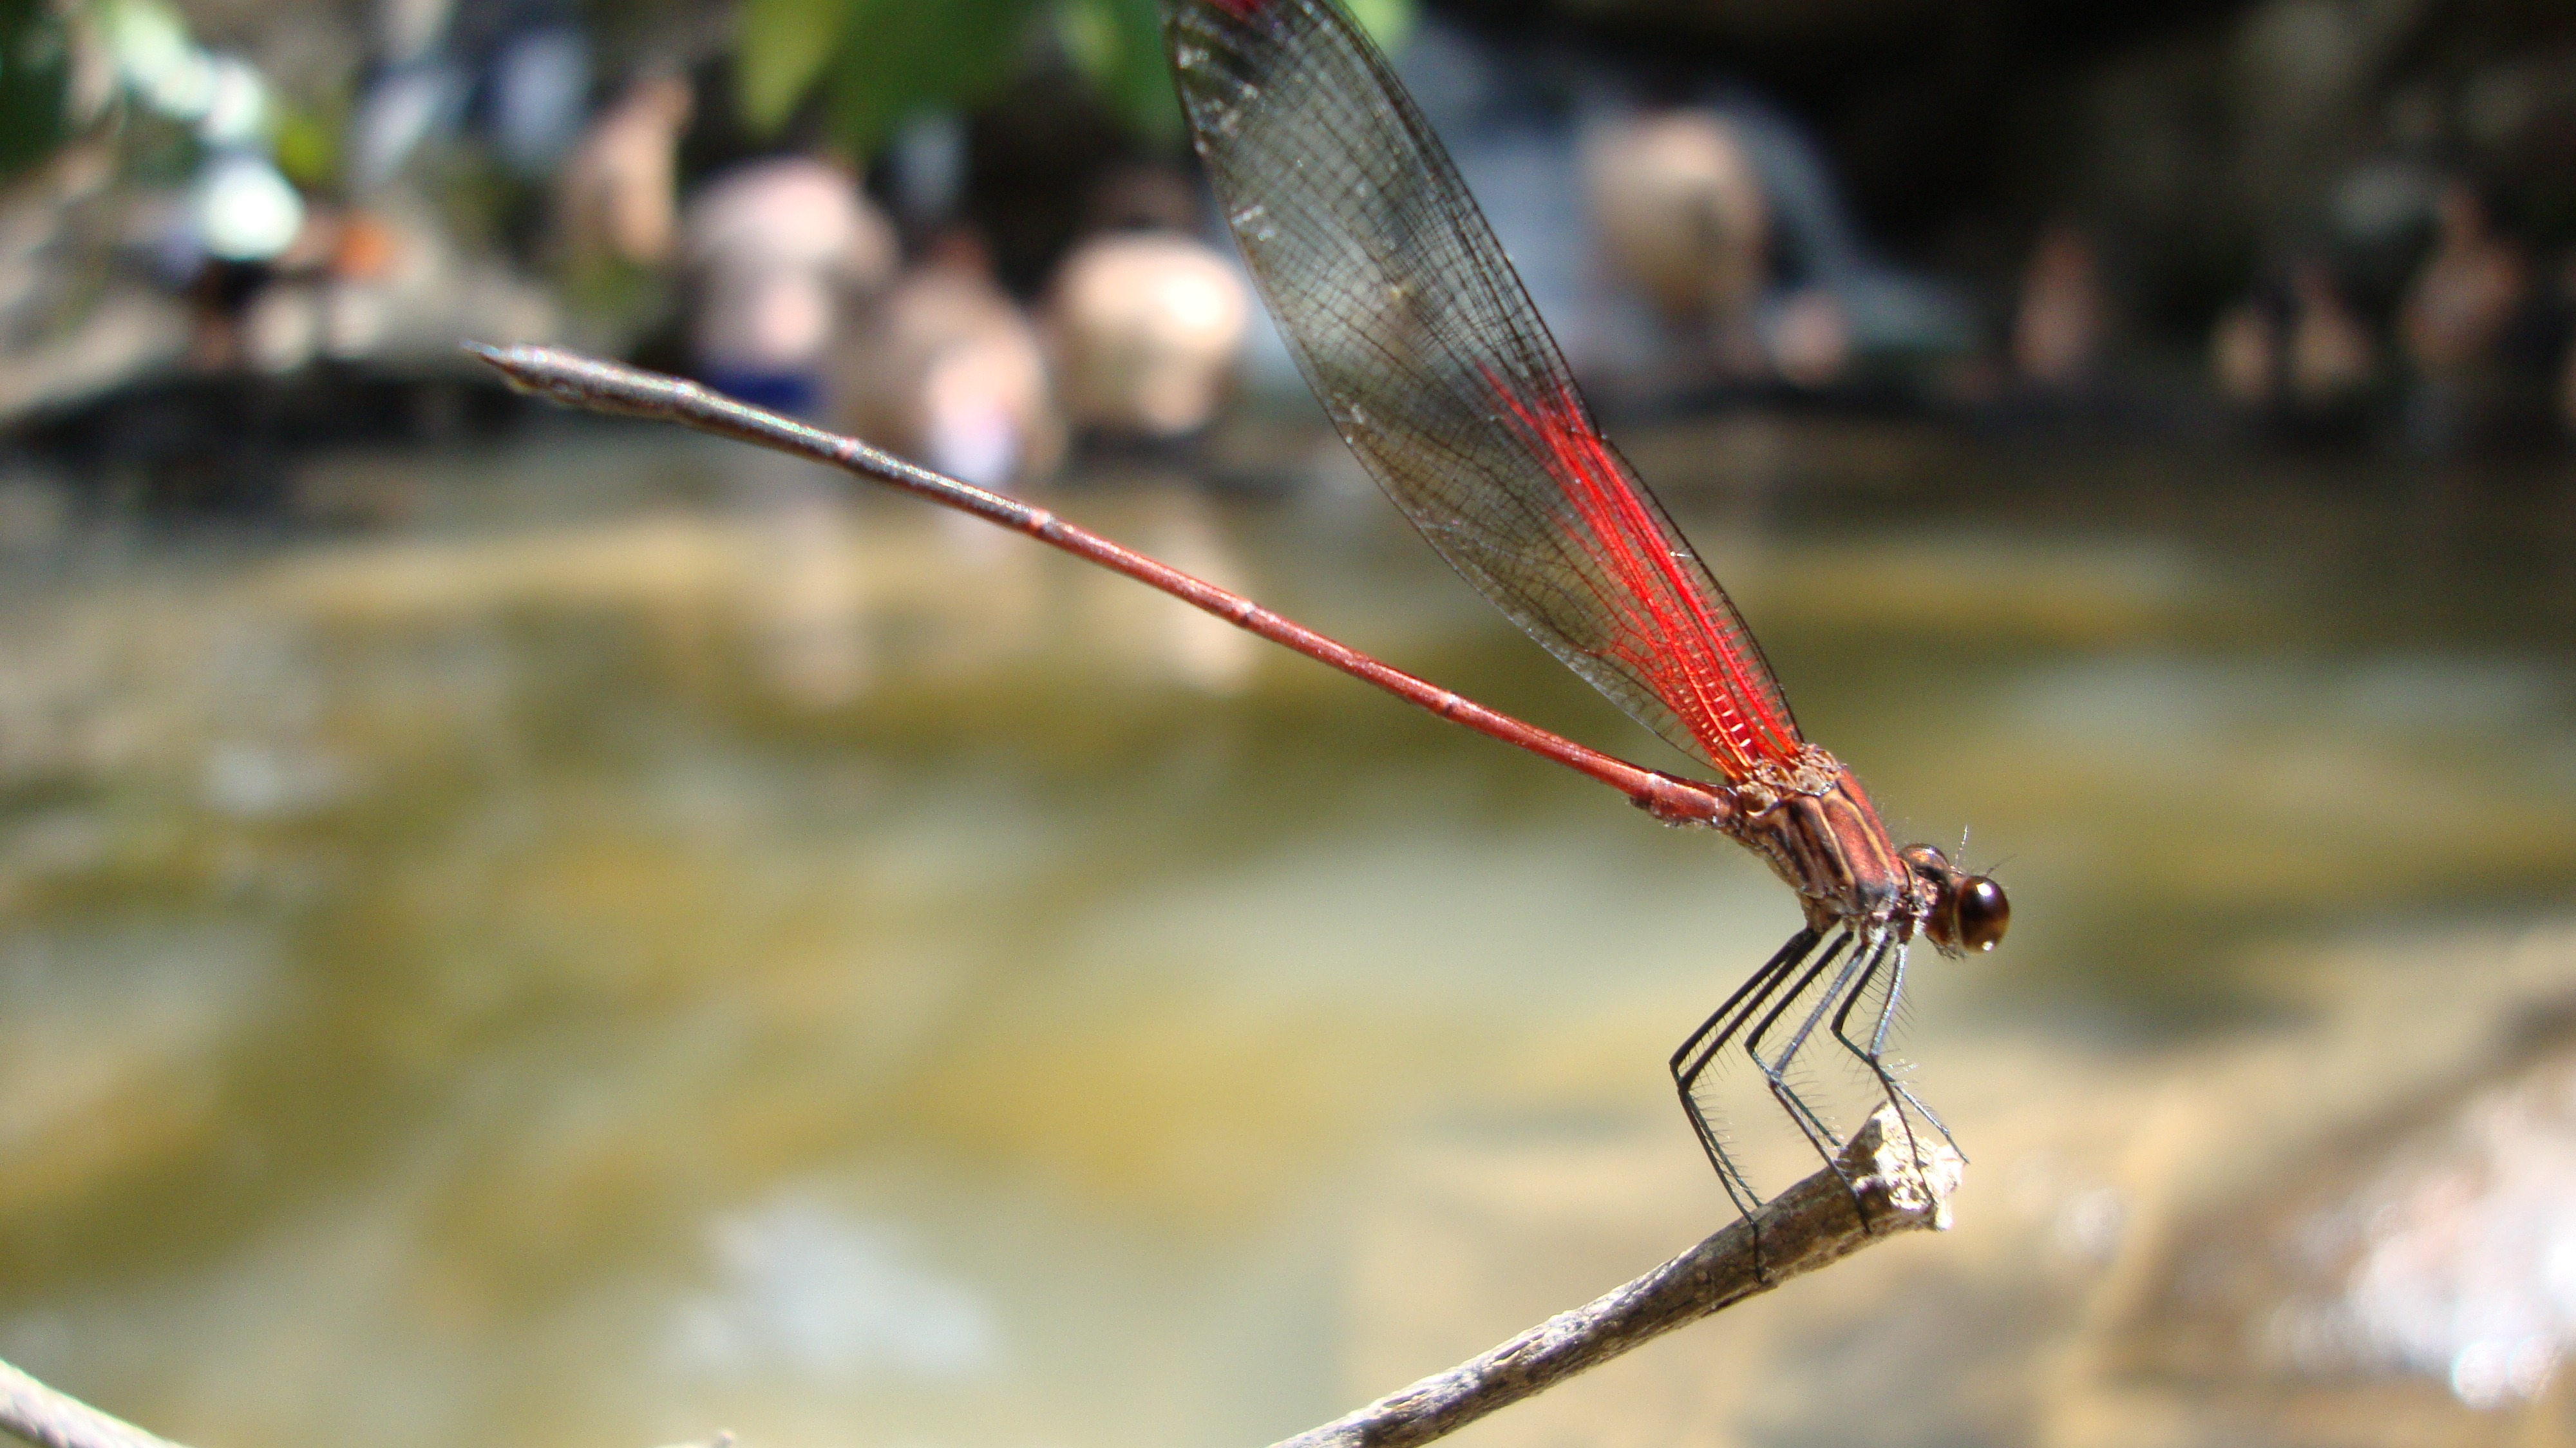
nature, branch, wing, photography, leaf, insect, fauna, invertebrate, close up, dragonfly, anisoptera, damselfly, epiprocta, macro photography, arthropod, dragonflies and damseflies, net winged insects